Highway 40 (Saudi Arabia)

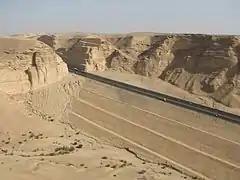

The highway consists of three traffic lanes and an emergency lane on each side (a total of six traffic lanes and eight total lanes) separated by a median strip. All intersections of the highway are grade separated. The route traverses the mostly flat Najd plateau, and thus requires no bridges or tunnels for most of its length. Near the western part, the highway twists and turns around the Hejaz mountains, before reaching the western coastal plain. Several connector roads and highways connect the highway to other major roads and highways along its length.